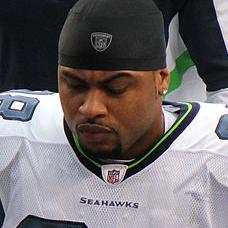
Age: 32